Berger Picard

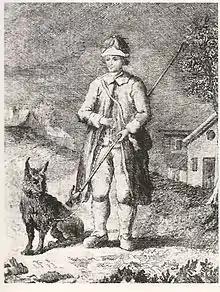
A woodcut of a Berger Picard

In 2018 a genetic study found that, just prior to 1859, a broadly distributed European herding dog had given rise to the French Berger Picard, the German Shepherd Dog, and the five Italian herding breeds: the Bergamasco Shepherd, Cane Paratore, Lupino del Gigante, Pastore d'Oropa, and the Pastore della Lessinia e del Lagorai.